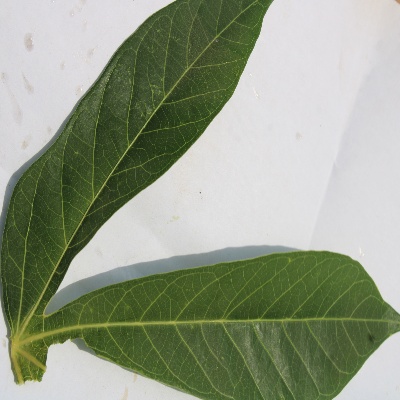
Crop: Cassava
Condition: healthy